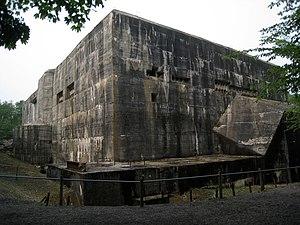
Cet article recense une partie des monuments historiques du Pas-de-Calais, en France.